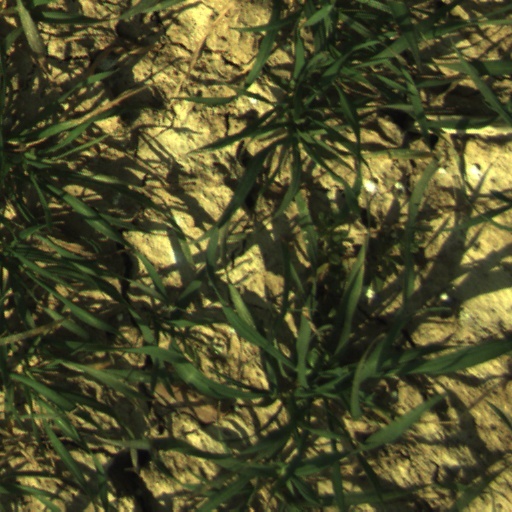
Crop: wheat